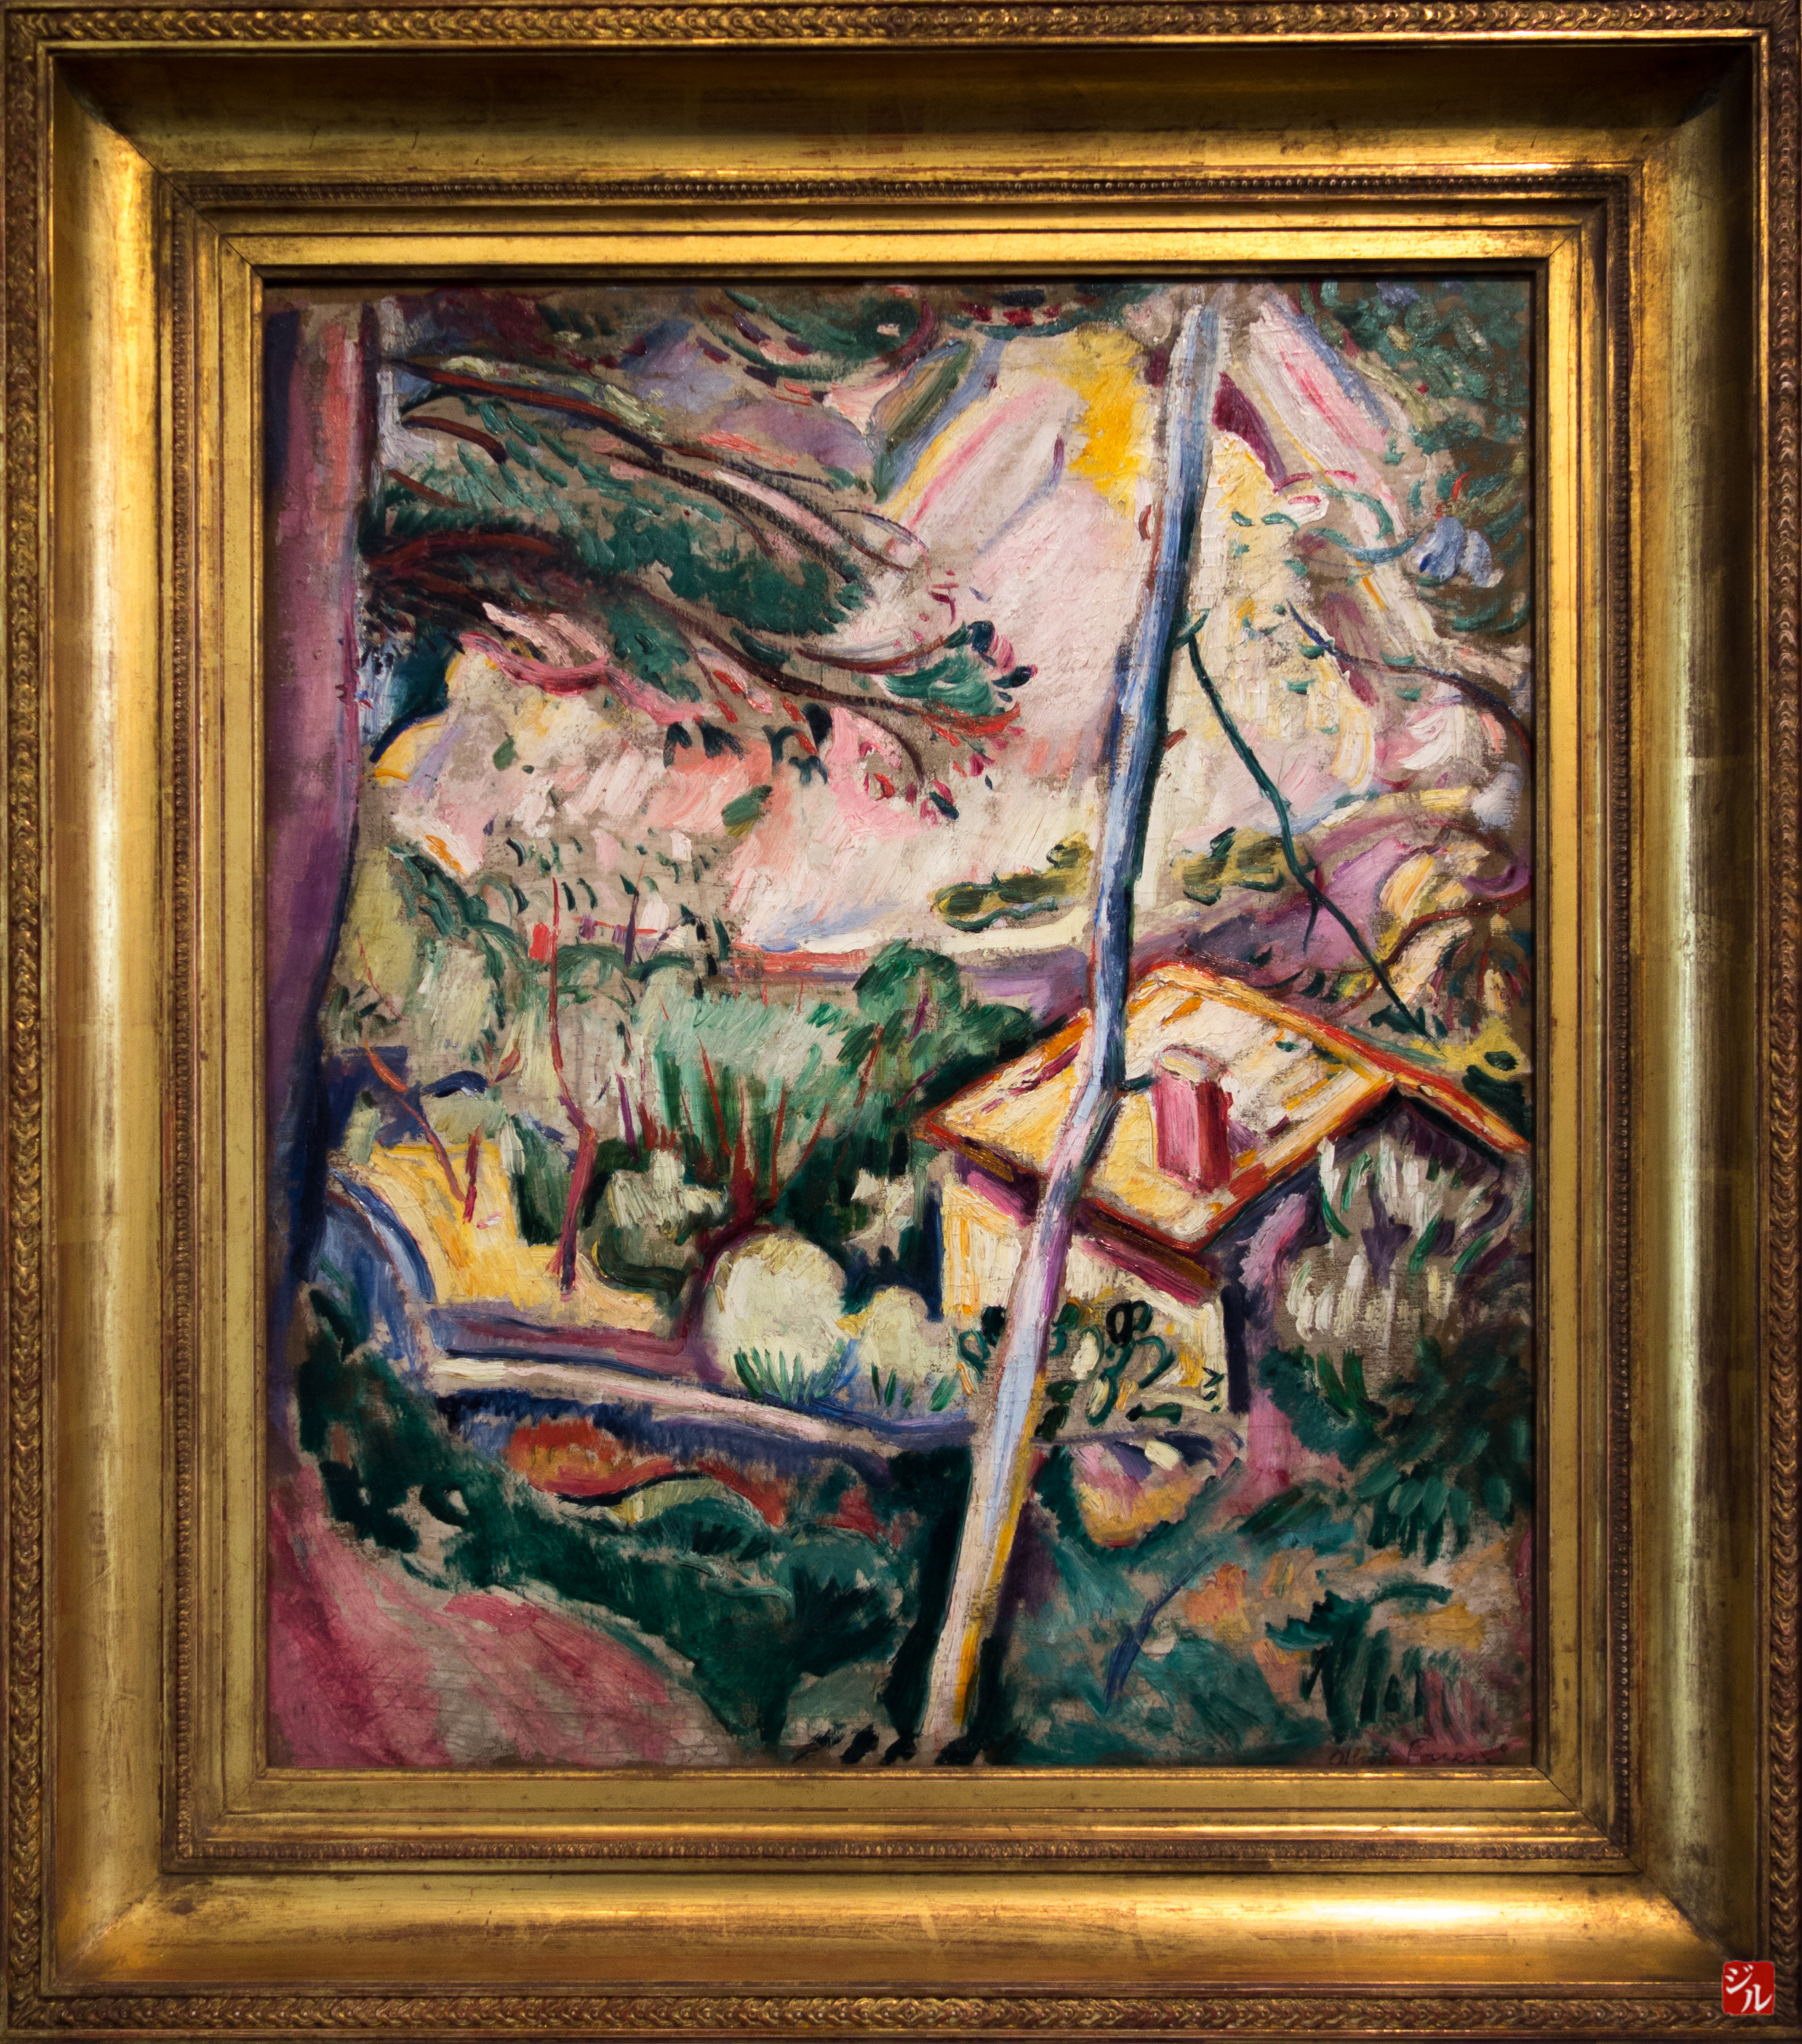
window, still life, artwork, painting, art, muse, tapestry, lehavre, lieux, muma, othon, malraux, friesz, fauviste, modern art